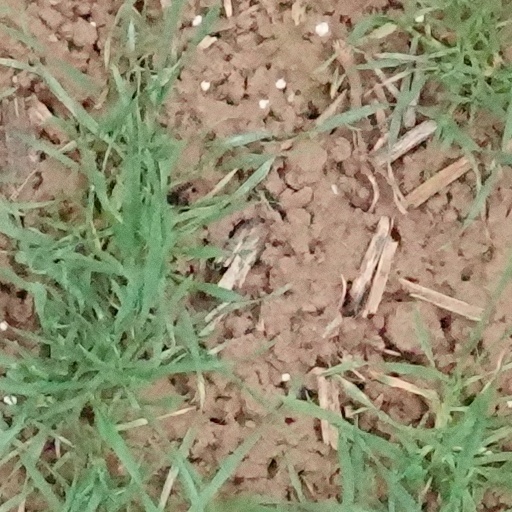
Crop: wheat